House & Garden (magazine)

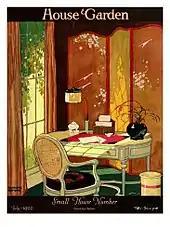

A UK edition was originally planned to be launched in the late 1930s, but was cancelled due to World War II. The magazine was finally published in February 1947, although paper restrictions meant that there were only seven pages in colour and, until 1952, just four editions each year. The founding editor was Anthony Hunt, followed by Michael Middleton, before Robert Harling took over for a 36-year tenure between 1957 and 1993. Harling was succeeded by Sue Crewe, who edited the magazine until September 2014 when she moved to the Conde Nast website House, and was replaced by Hatta Byng.